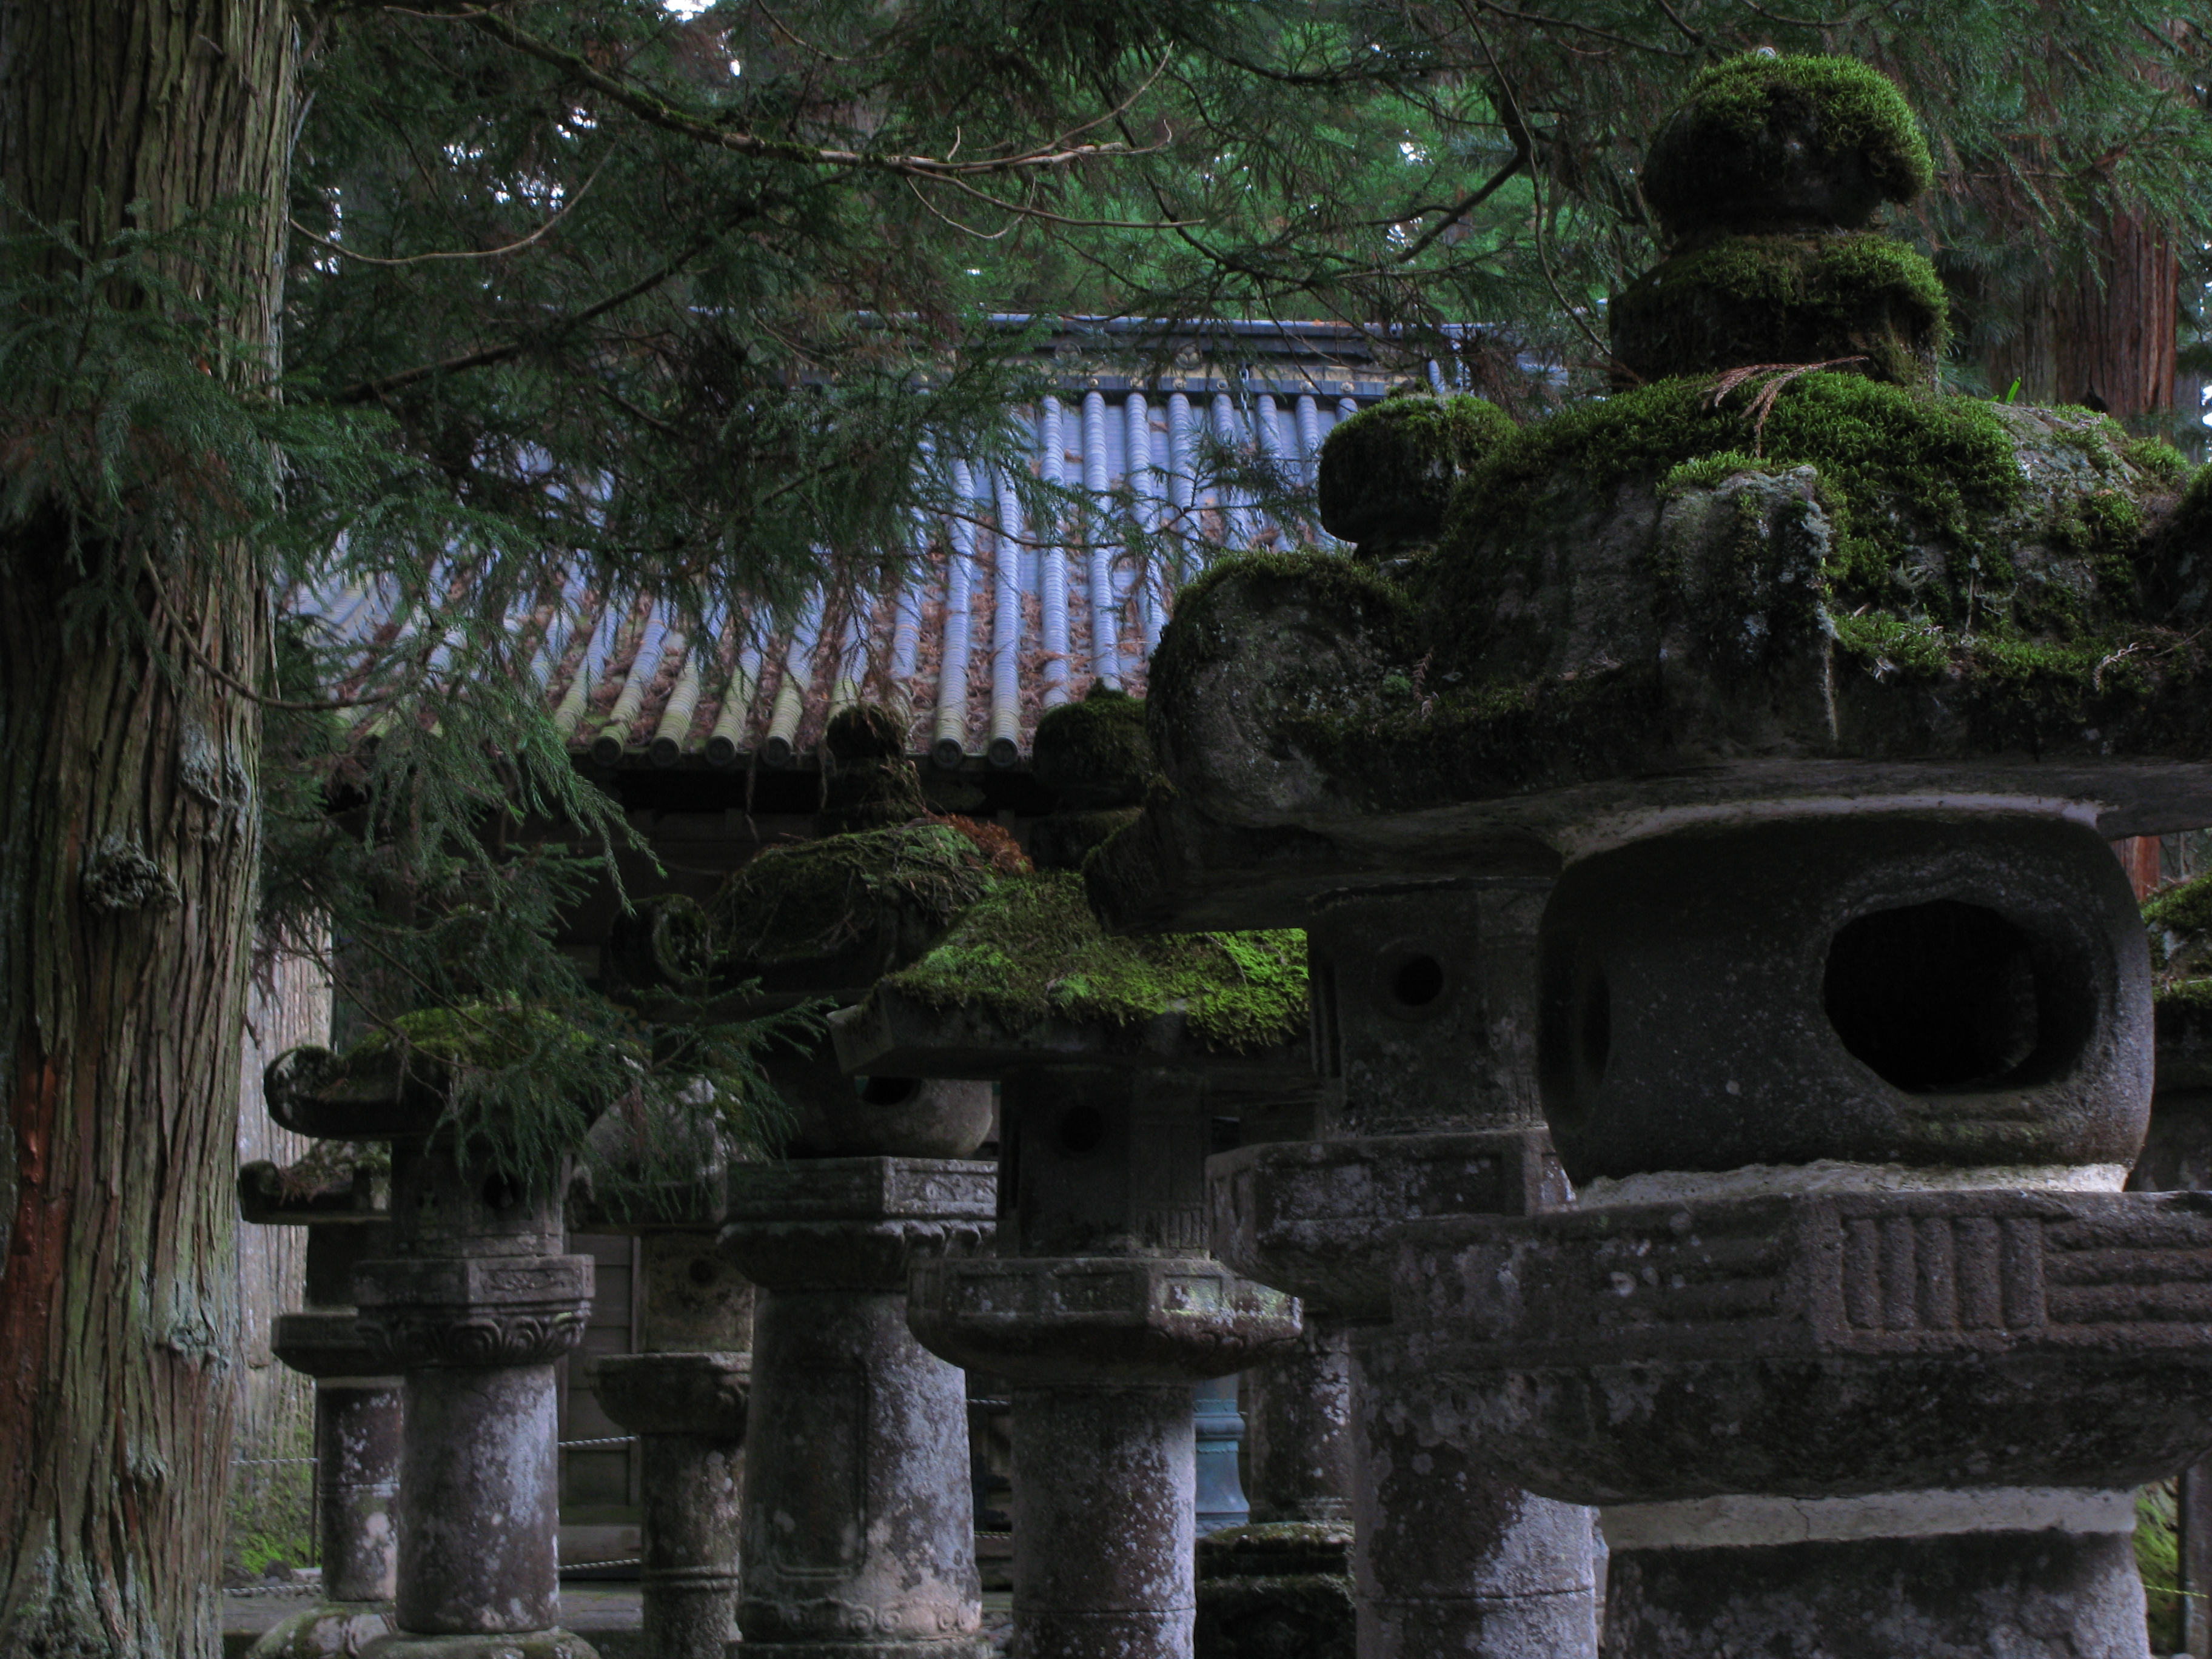
high, temple, ruins, shrine, nikko, hires, heritage, hi, res, powershotg7, toushogu, screenshot, canong7 world